Variation (music)

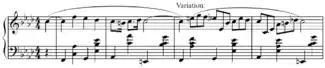
Phrase and variation from Chopin's Nocturne in F minor

Debussy's piano piece "Reflets dans l'eau" (1905) opens with a sequence of chords: